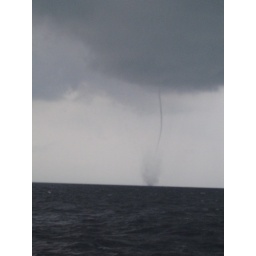
A water spout in the distance as seen from the stern of the dive boat Olympus.